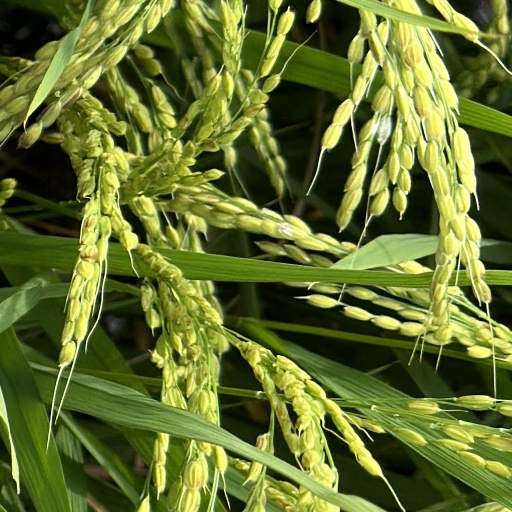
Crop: rice